Pocketknife

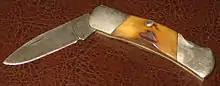
Medium-sized lockback knife with deer-antler grips, nickel-silver bolsters and brass liners

Gravity lock ball bearing pocketknife, locks with sphere dropping in and out into grove. Has to be oriented tip up and pressed to release, tip down and pressed to lock.